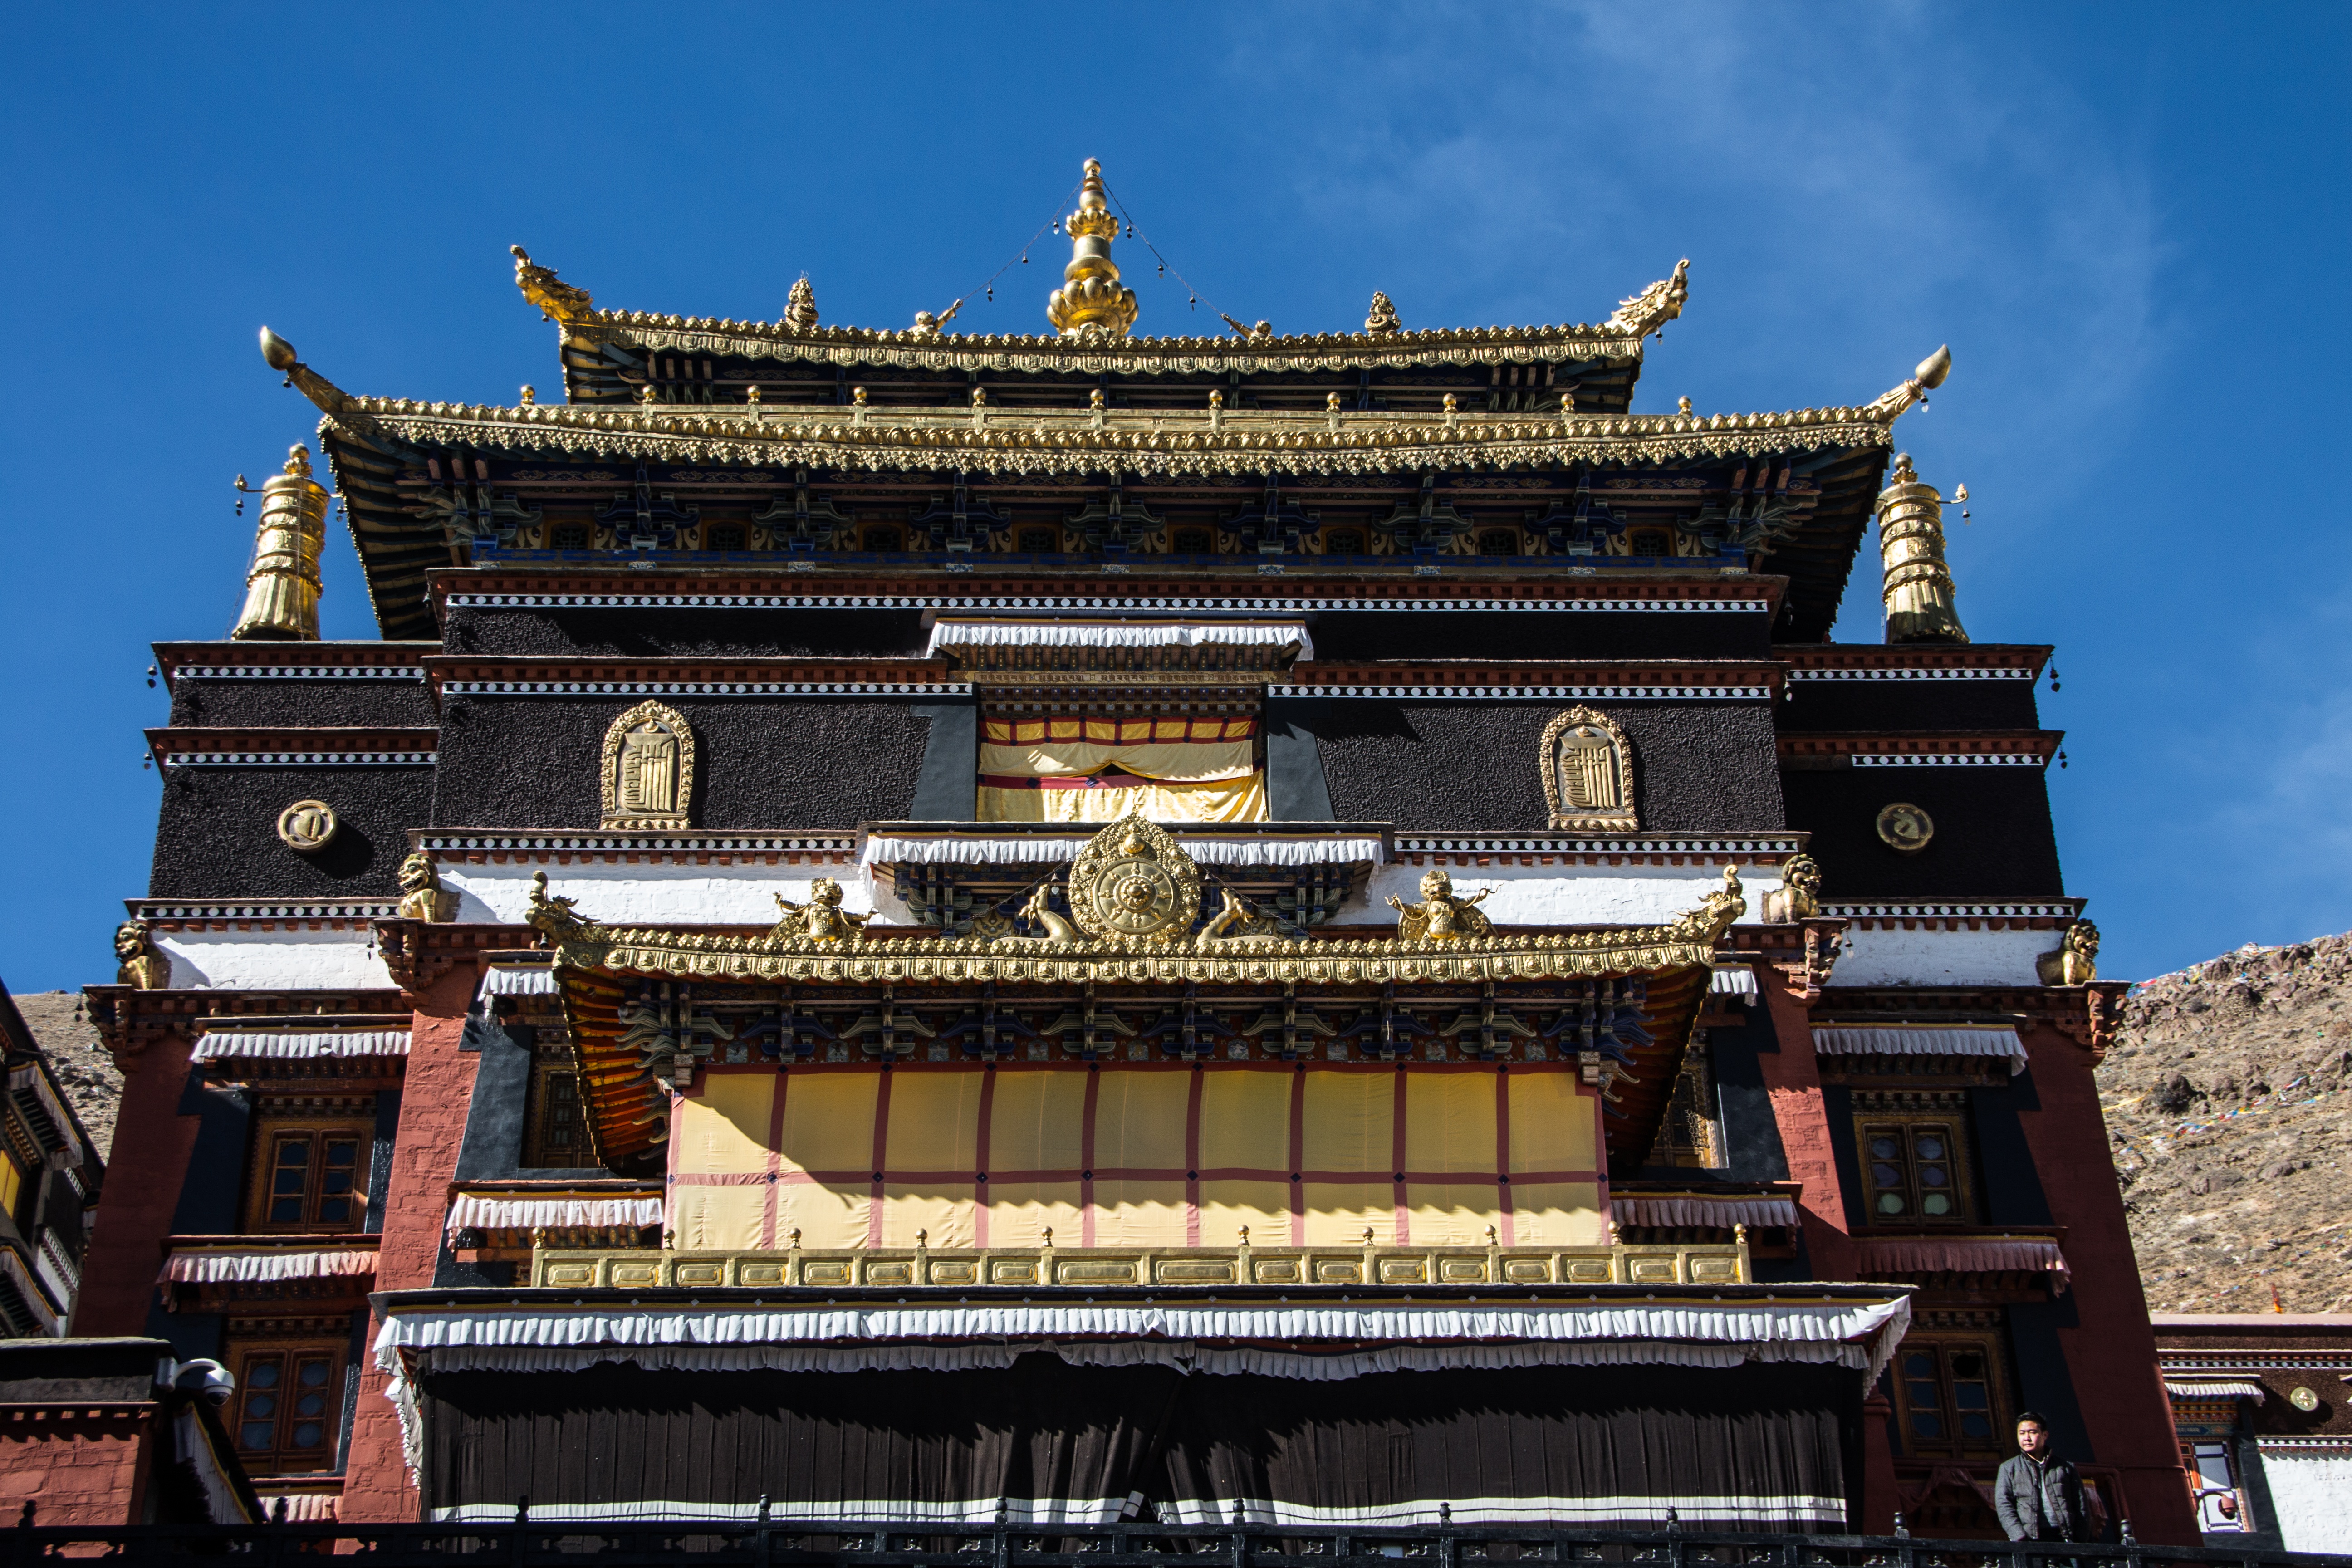
building, palace, tower, landmark, place of worship, pray, tibet, temple, monastery, shrine, china, chinese architecture, pagoda, tibetan, hindu temple, historic site